Port of Southampton

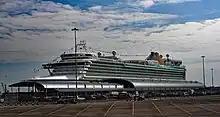
The Ocean Cruise Terminal at berth 46 with the P&O cruise ship "Azura" alongside

There are five active passenger terminals in the port of Southampton servicing passenger ships.